List of reptiles of El Salvador

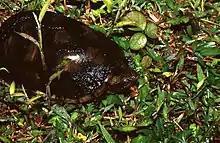
"Kinosternon scorpioides"

Chinosternidae (Kinosternidae), or swamp turtles, are a family of turtles native to America. They are mostly small turtles that inhabit bodies of water with soft, muddy bottoms with an abundance of vegetation. All members of the family are carnivorous and feed on crustaceans, aquatic insects, mollusks, annelids, amphibians, small fish and sometimes carrion. The Kinosternidae family has a total of 4 genera and 25 species. Two species occur in El Salvador.